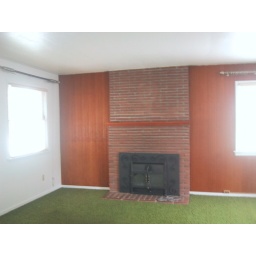
the brick will be removed and faced with either tile or stone and pellet stove put in